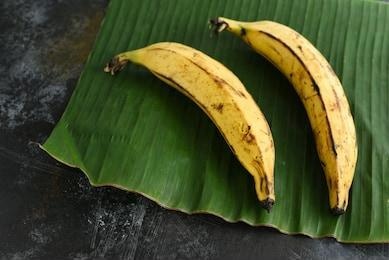
Label: banana